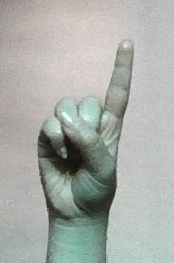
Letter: bb